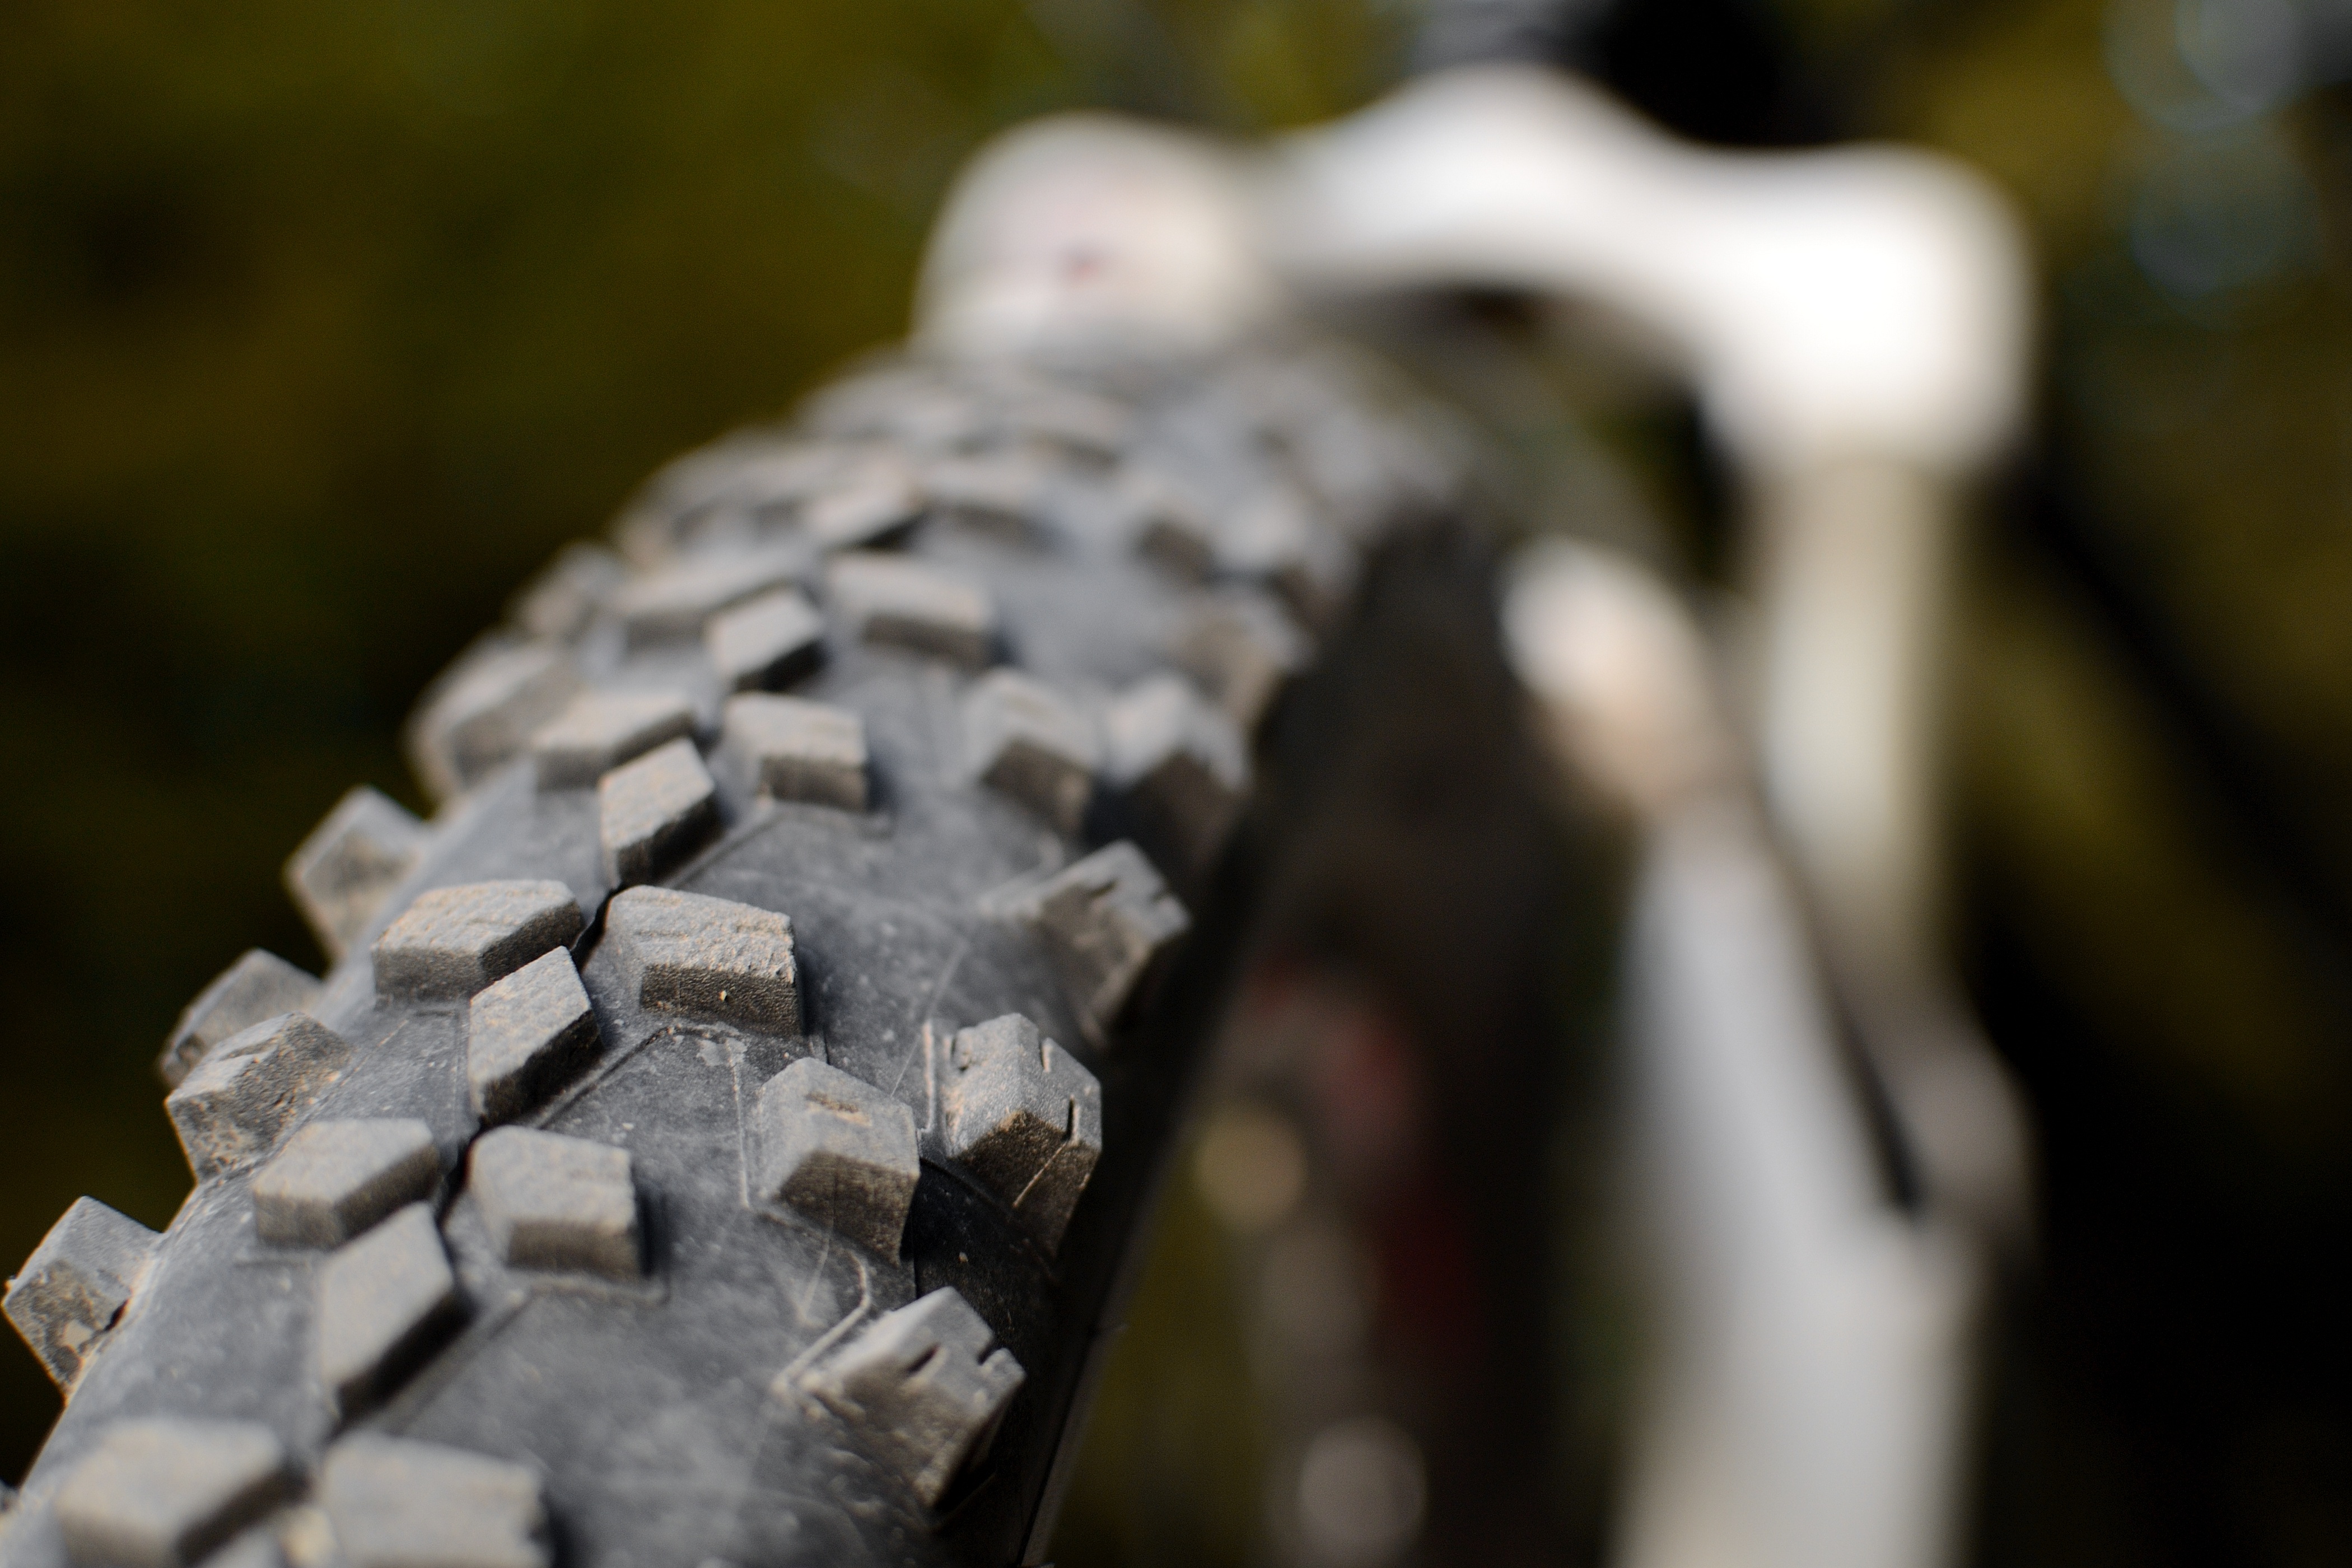
hand, wheel, bike, journey, extreme, tire, close up, bus, sculpture, sports, tires, spikes, macro photography, terrible traffic, automotive tire